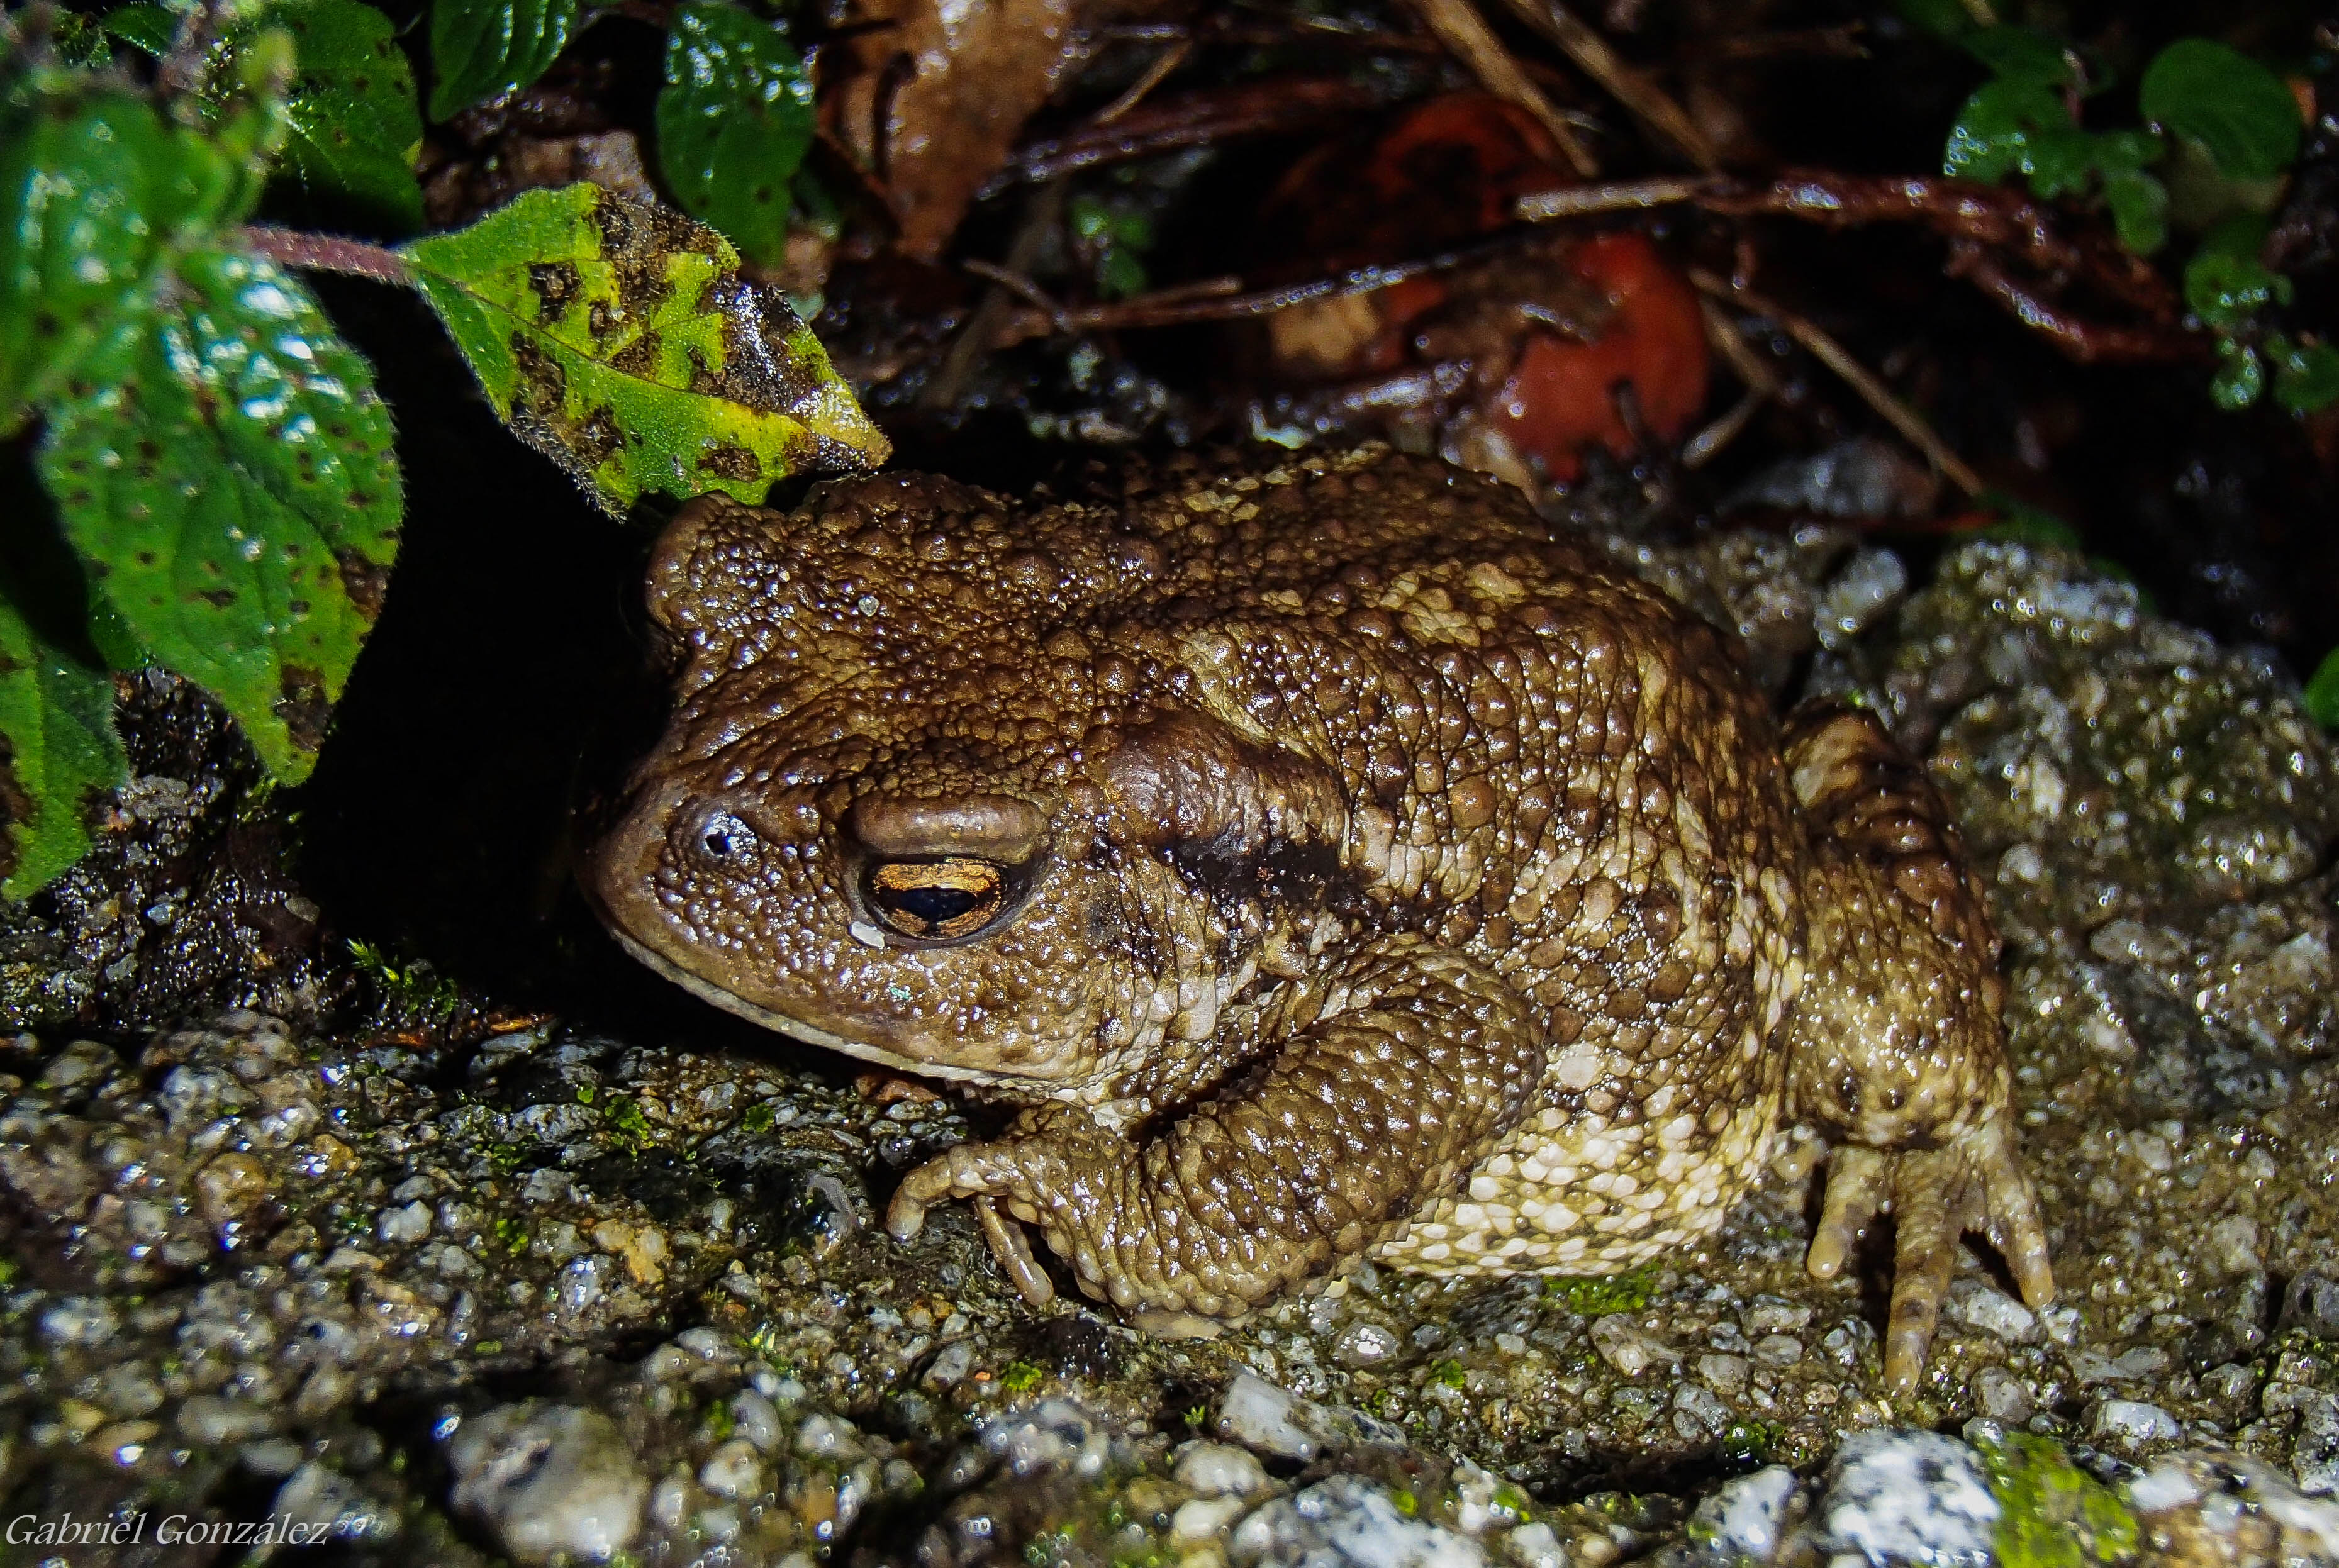
nature, wildlife, macro, biology, frog, toad, amphibian, fauna, animals, vertebrate, naturaleza, animales, sapo, tg620, olympustouch, bullfrog, ranidae, marine biology